Jean-Marie Charpentier

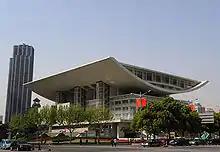
The Shanghai Grand Theatre

Jean-Marie Charpentier (27 April 1939 – 24 December 2010) was a French architect and urban planner. He founded "Arte Charpentier" in Paris in 1969.